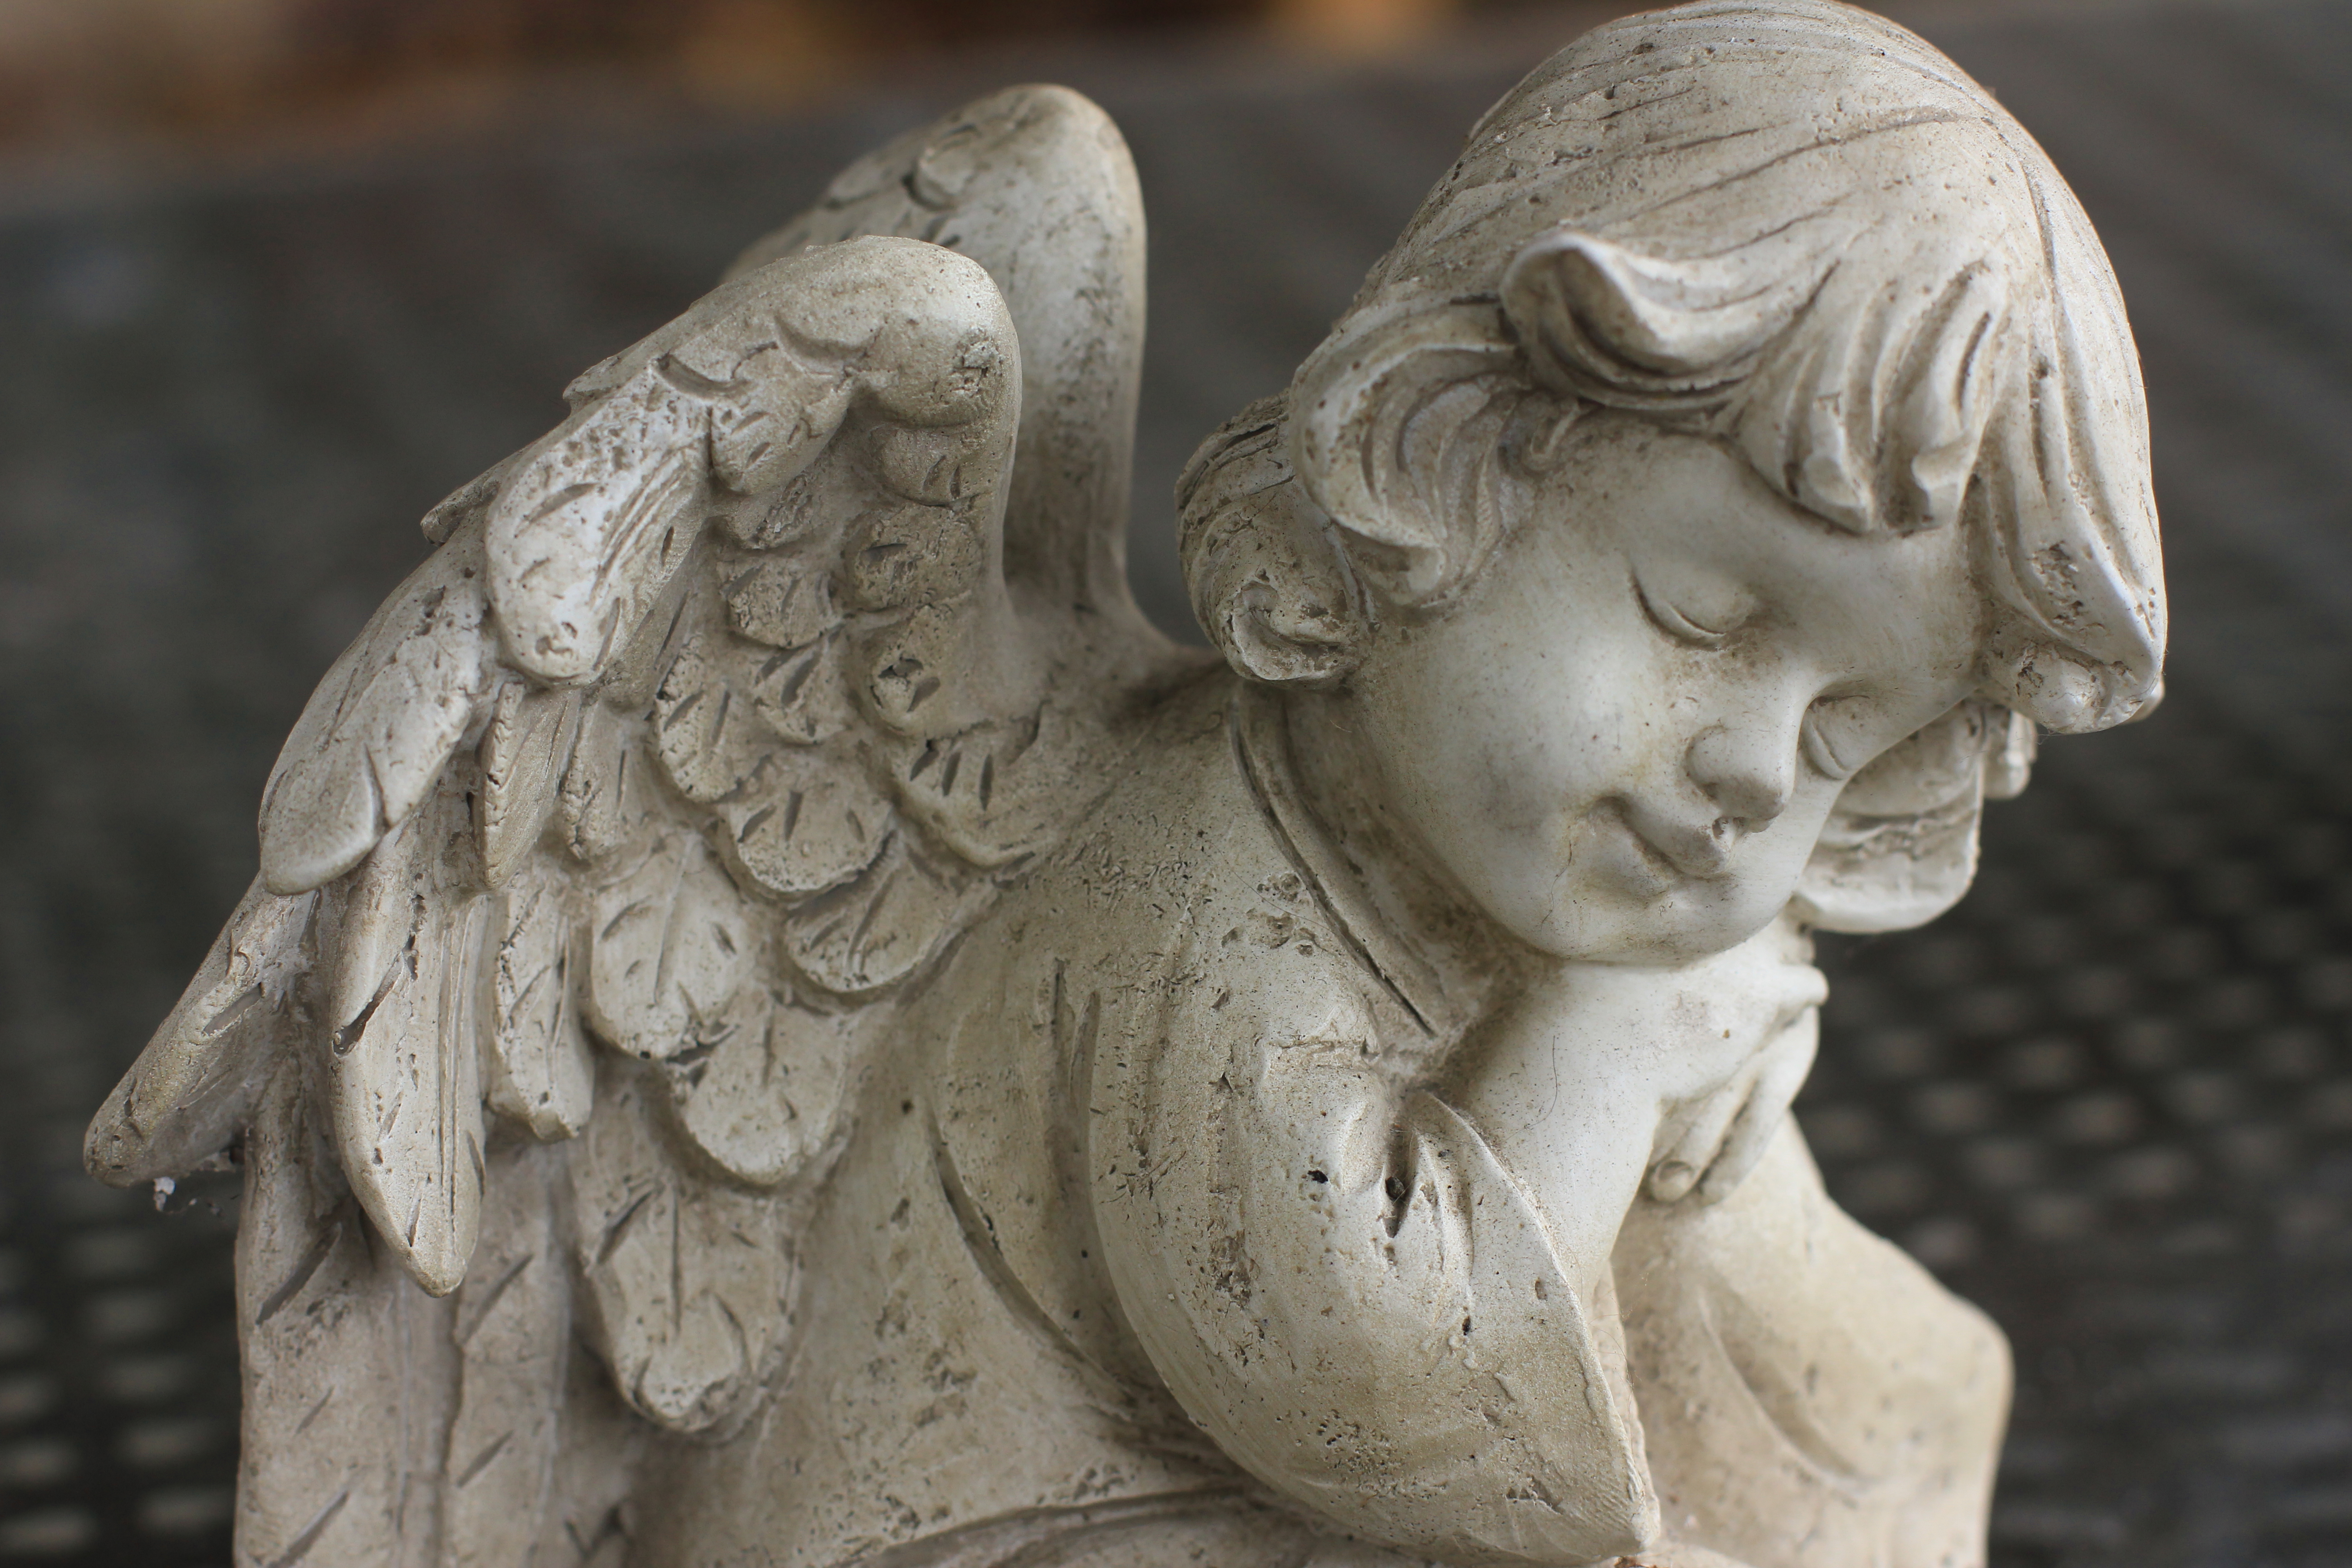
angel, statue, sculpture, stone carving, classical sculpture, art, lawn ornament, wing, carving, leaf, eye, supernatural creature, monument, fictional character, headstone, photography, figurine, black and white, artwork, nonbuilding structure, smile, memorial, gargoyle